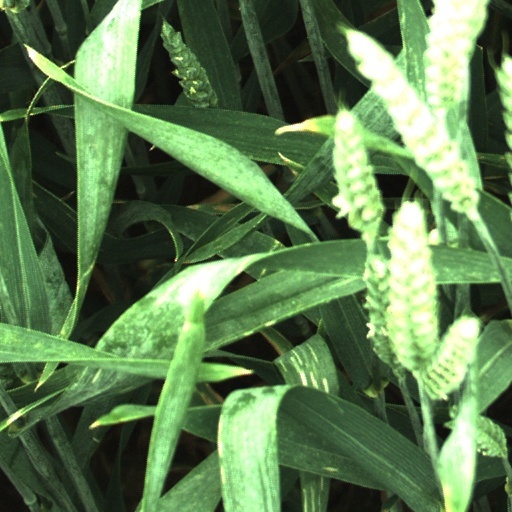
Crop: wheat